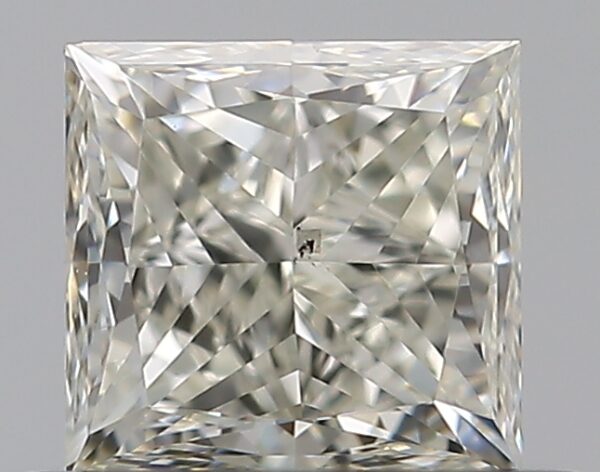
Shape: princess
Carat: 0.5
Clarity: VS2
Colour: K
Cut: GD
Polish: EX
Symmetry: VG
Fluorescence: F
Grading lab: GIA
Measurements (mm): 4.11 x 3.95 x 3.1